Racing Calendar

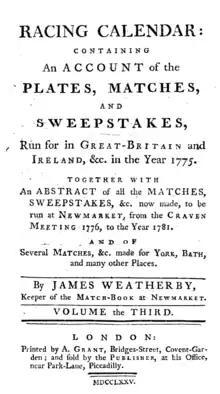
Racing Calendar (1775)

Racing Calendar is the official horseracing publication of the Jockey Club.